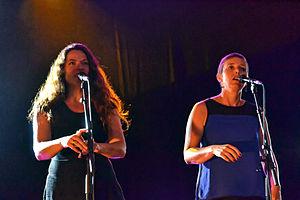
Tan De'i en fest-noz à l'espace Saint-Corentin lors du festival de Cornouaille le 25 juillet 2014.
Marthe Vassallo, née en 1974 dans les Côtes-du-Nord, est une chanteuse traditionnelle bretonne et une figure connue de la chanson à danser et de la culture bretonne.
Nolùen Le Buhé, née en 1972 à Locoal-Mendon, est une chanteuse traditionnelle bretonne et figure connue de la chanson bretonne à danser et à écouter.